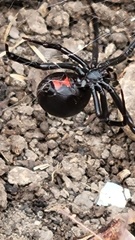
Species: Lactrodectus_hesperus